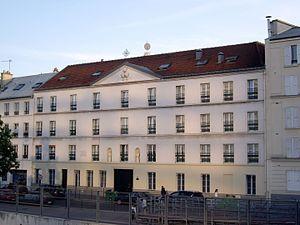
Œuvre de Saint-Casimir, 119 rue du Chevaleret, Paris 13e, où vécut le poète polonais Cyprian Kamil Norwid de 1877 à sa mort en 1883.
La rue du Chevaleret est une voie située dans le quartier de la Gare du 13ᵉ arrondissement de Paris.
Cyprian Kamil Norwid, né le 24 septembre 1821 et mort le 23 mai 1883 dans le 13e arrondissement de Paris, est un poète, écrivain, auteur dramatique, penseur, peintre et sculpteur polonais. Son œuvre a été redécouverte par le mouvement moderniste polonais, dont il est devenu le « wieszcz », le barde-prophète.
La Grande Émigration est un départ massif des Polonais en exil qui débuta en 1831 et se prolongea jusqu'en 1870. Cette vague d'émigration fait suite à la défaite de l’Insurrection dite de Novembre et les repressions qui la suivirent. Elle est appelée « la Grande » en raison de son ampleur mais aussi pour souligner le rôle culturel et politique majeur qu’elle a joué dans l’histoire de la Pologne et de la France. Les soulèvements polonais de 1848 et 1863 entraîneront de nouvelles arrivées de réfugiés.